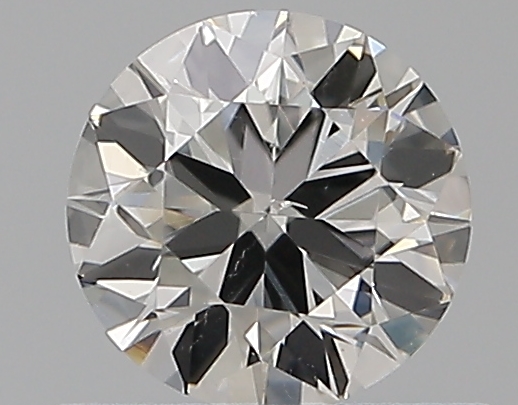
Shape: round
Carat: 0.5
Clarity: SI1
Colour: G
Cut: VG
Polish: GD
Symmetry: GD
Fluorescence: N
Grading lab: GIA
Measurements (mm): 5.04 x 5.08 x 3.09